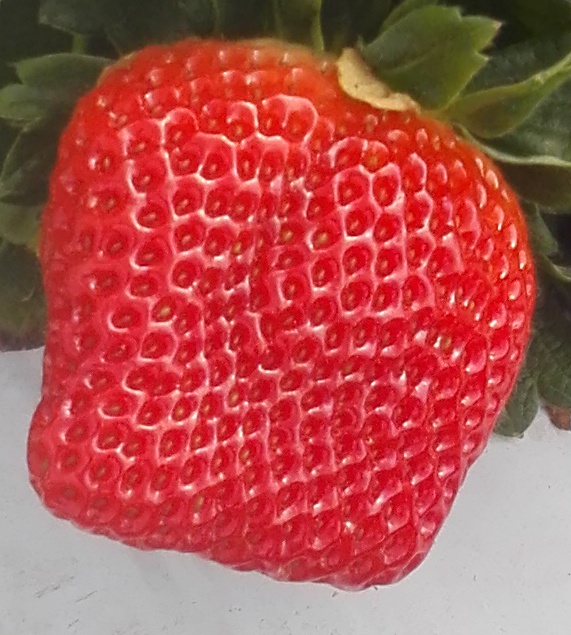
Label: Strawberry